Death in Love

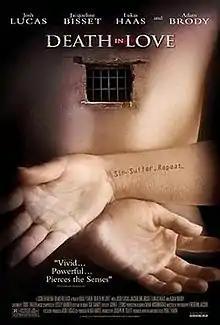
Theatrical release poster

Death in Love is a 2008 psychological erotic thriller about a love affair between a Jewish woman and a doctor overseeing human experimentation at a Nazi German concentration camp, and the impact this has on her sons' lives in the 1990s. The film, which was written and directed by Boaz Yakin, debuted in 2008.